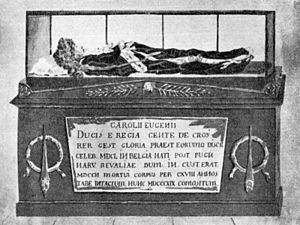
Charles Eugène de Croÿ
Charles Eugène, duc de Croÿ var en nederlandsk officer i flere europæiske landes tjeneste.